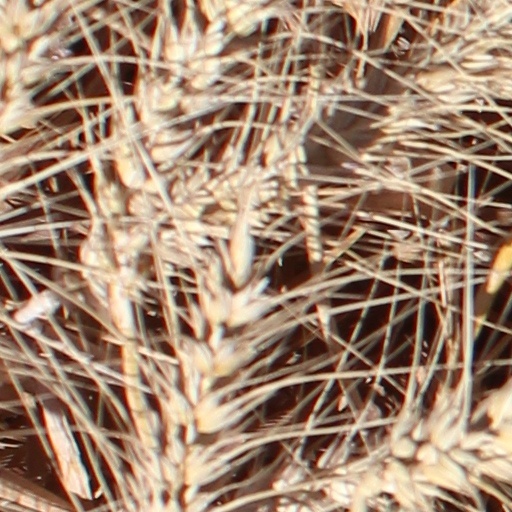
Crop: wheat